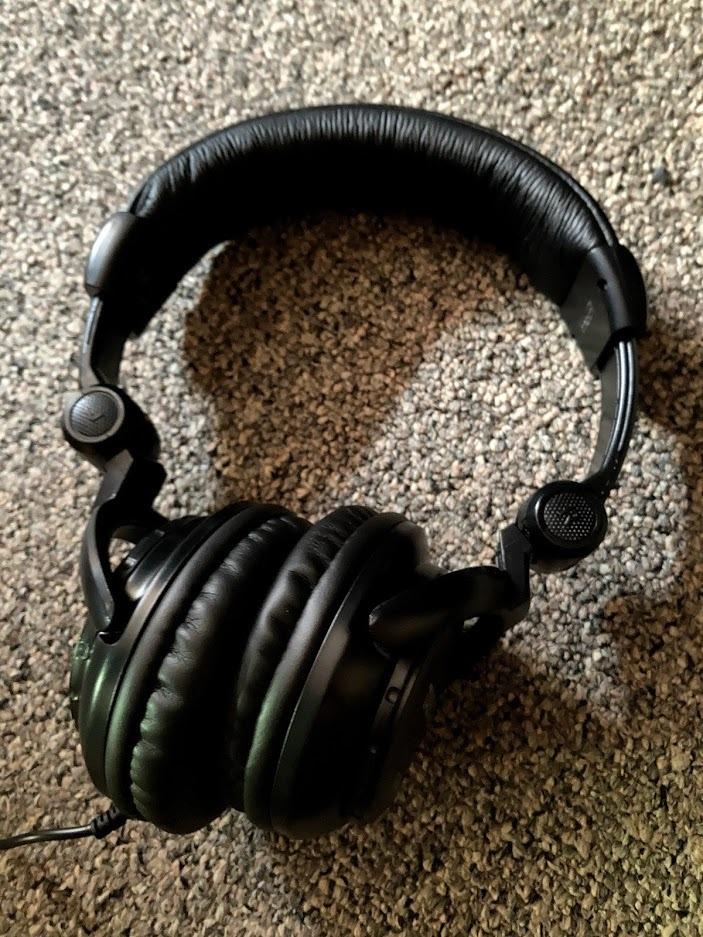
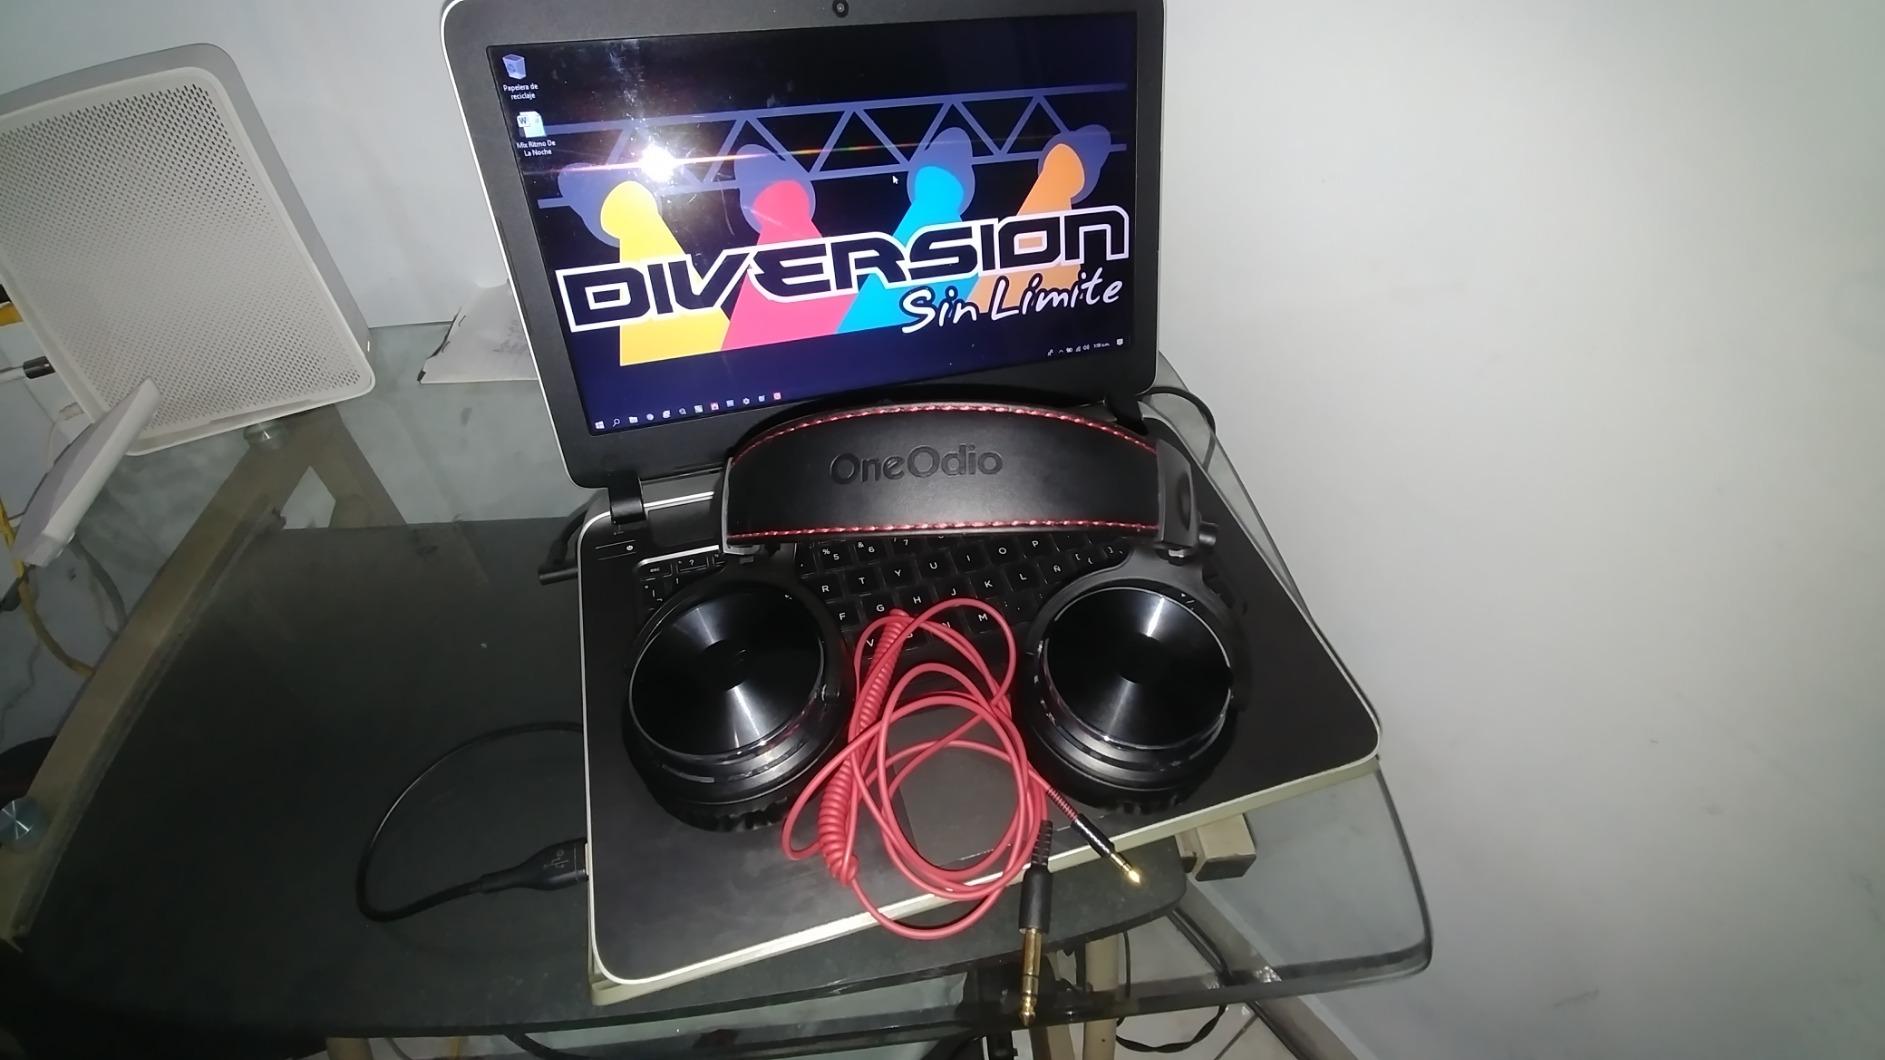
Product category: headphones
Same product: no